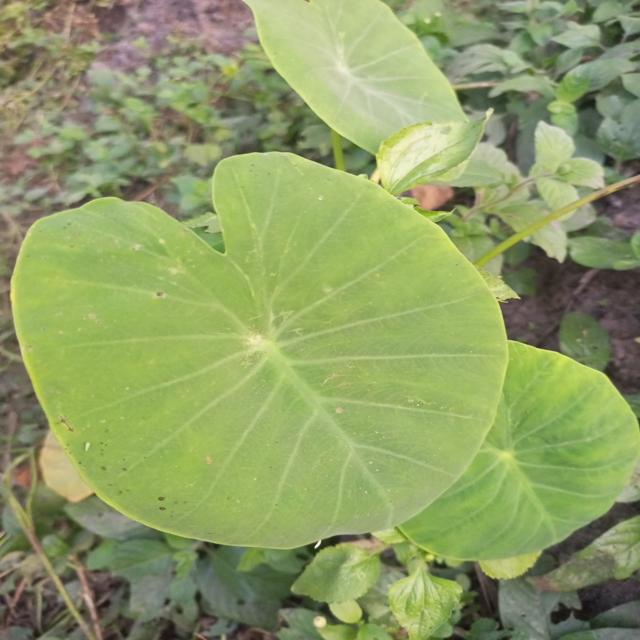
Label: Healthy